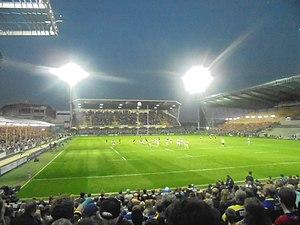
La Coupe du monde de rugby à XIII 2021 est la seizième édition de la Coupe du monde de rugby à XIII et se déroule en 2021 en Angleterre. Cette annonce est faite par la Fédération internationale en octobre 2016.